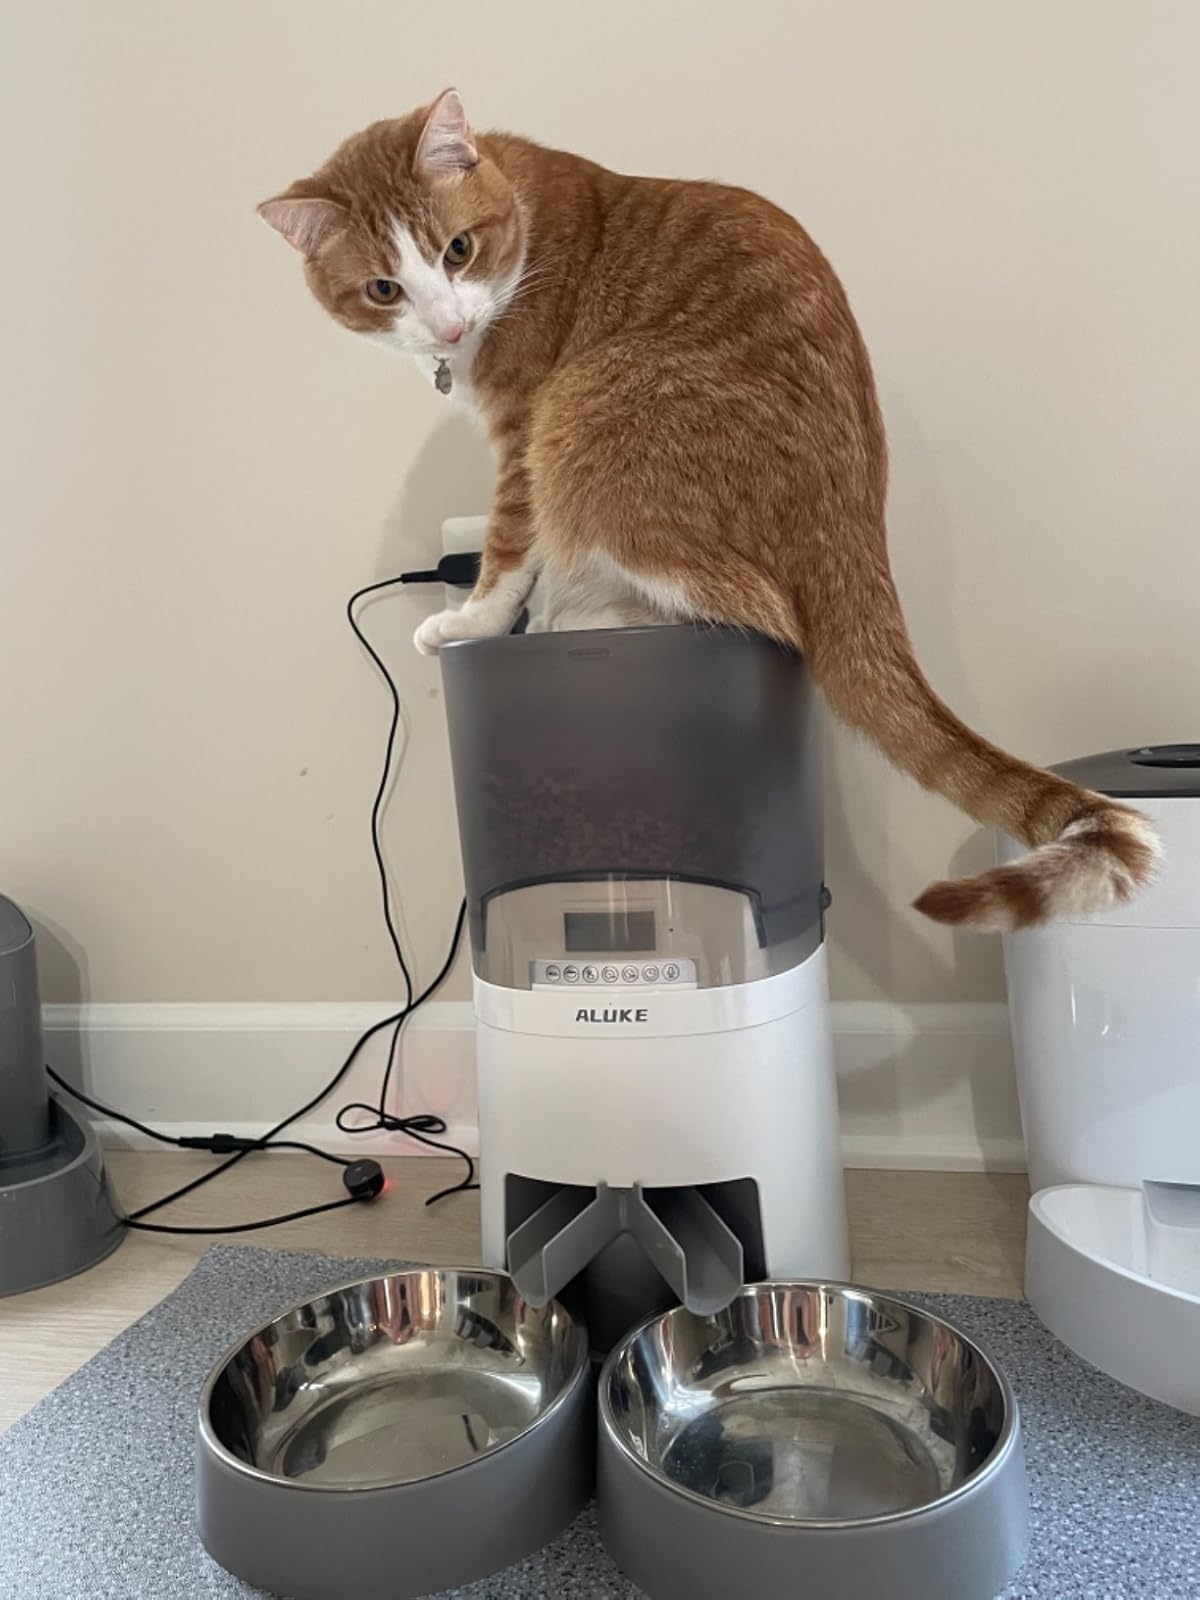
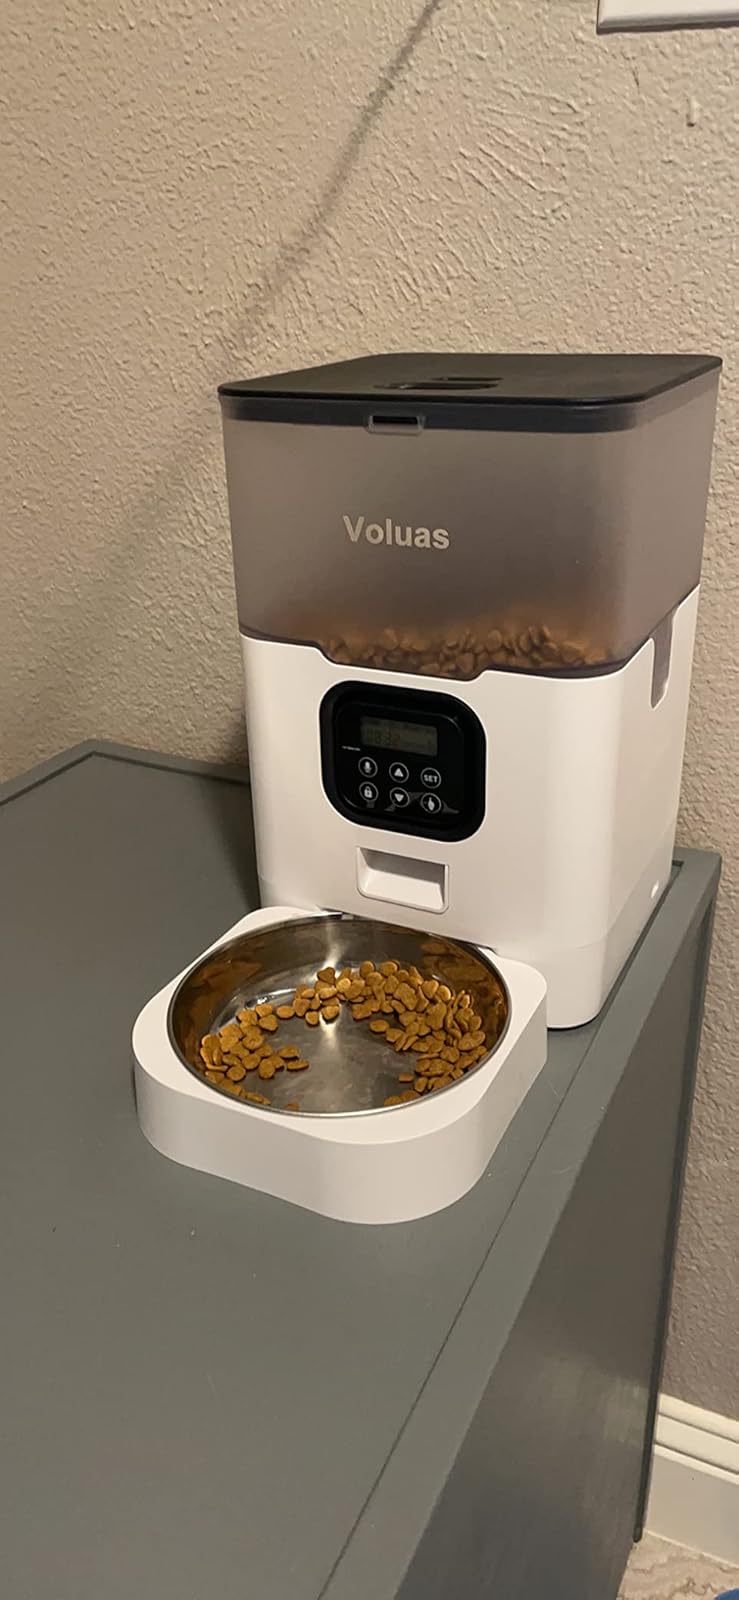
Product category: items_feeder
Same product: no